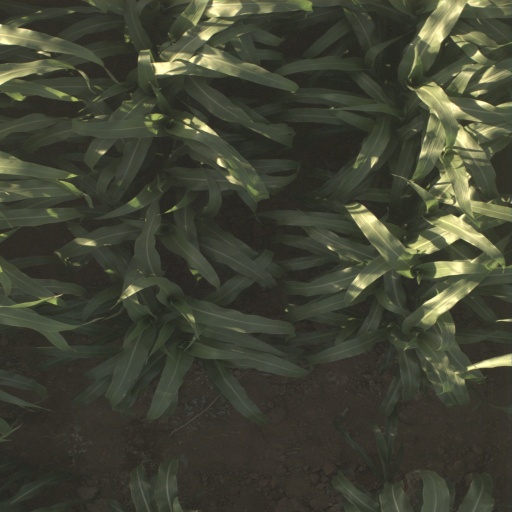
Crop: sorghum